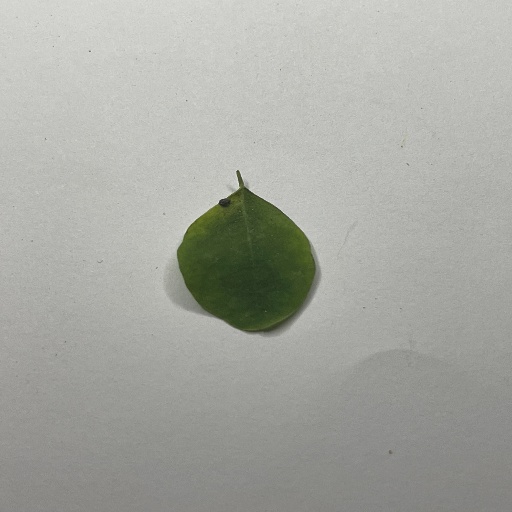
Species: Sojina
Leaf condition: Bacterial Spot